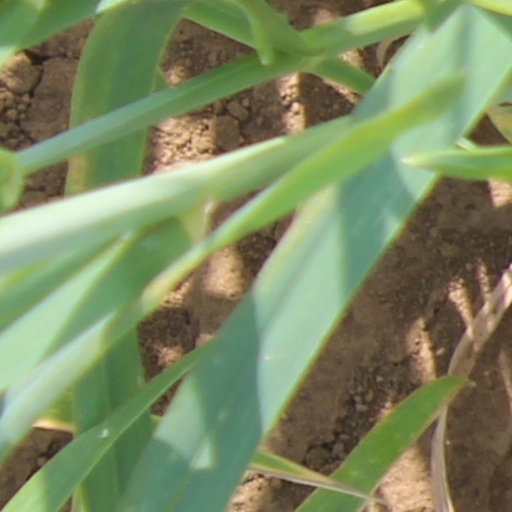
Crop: wheat